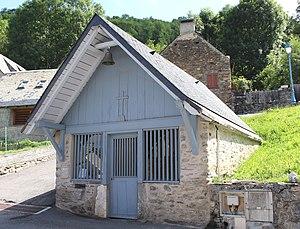
Chapelle Notre-Dame-des-Sept-Douleurs de Germ (Hautes-Pyrénées)
La liste des chapelles des Hautes-Pyrénées présente les chapelles situées sur le territoire des communes du département français des Hautes-Pyrénées. Il est fait état des diverses protections dont elles peuvent bénéficier, et notamment les inscriptions et classements au titre des monuments historiques.
Germ est une commune française située dans le département des Hautes-Pyrénées, en région Occitanie.